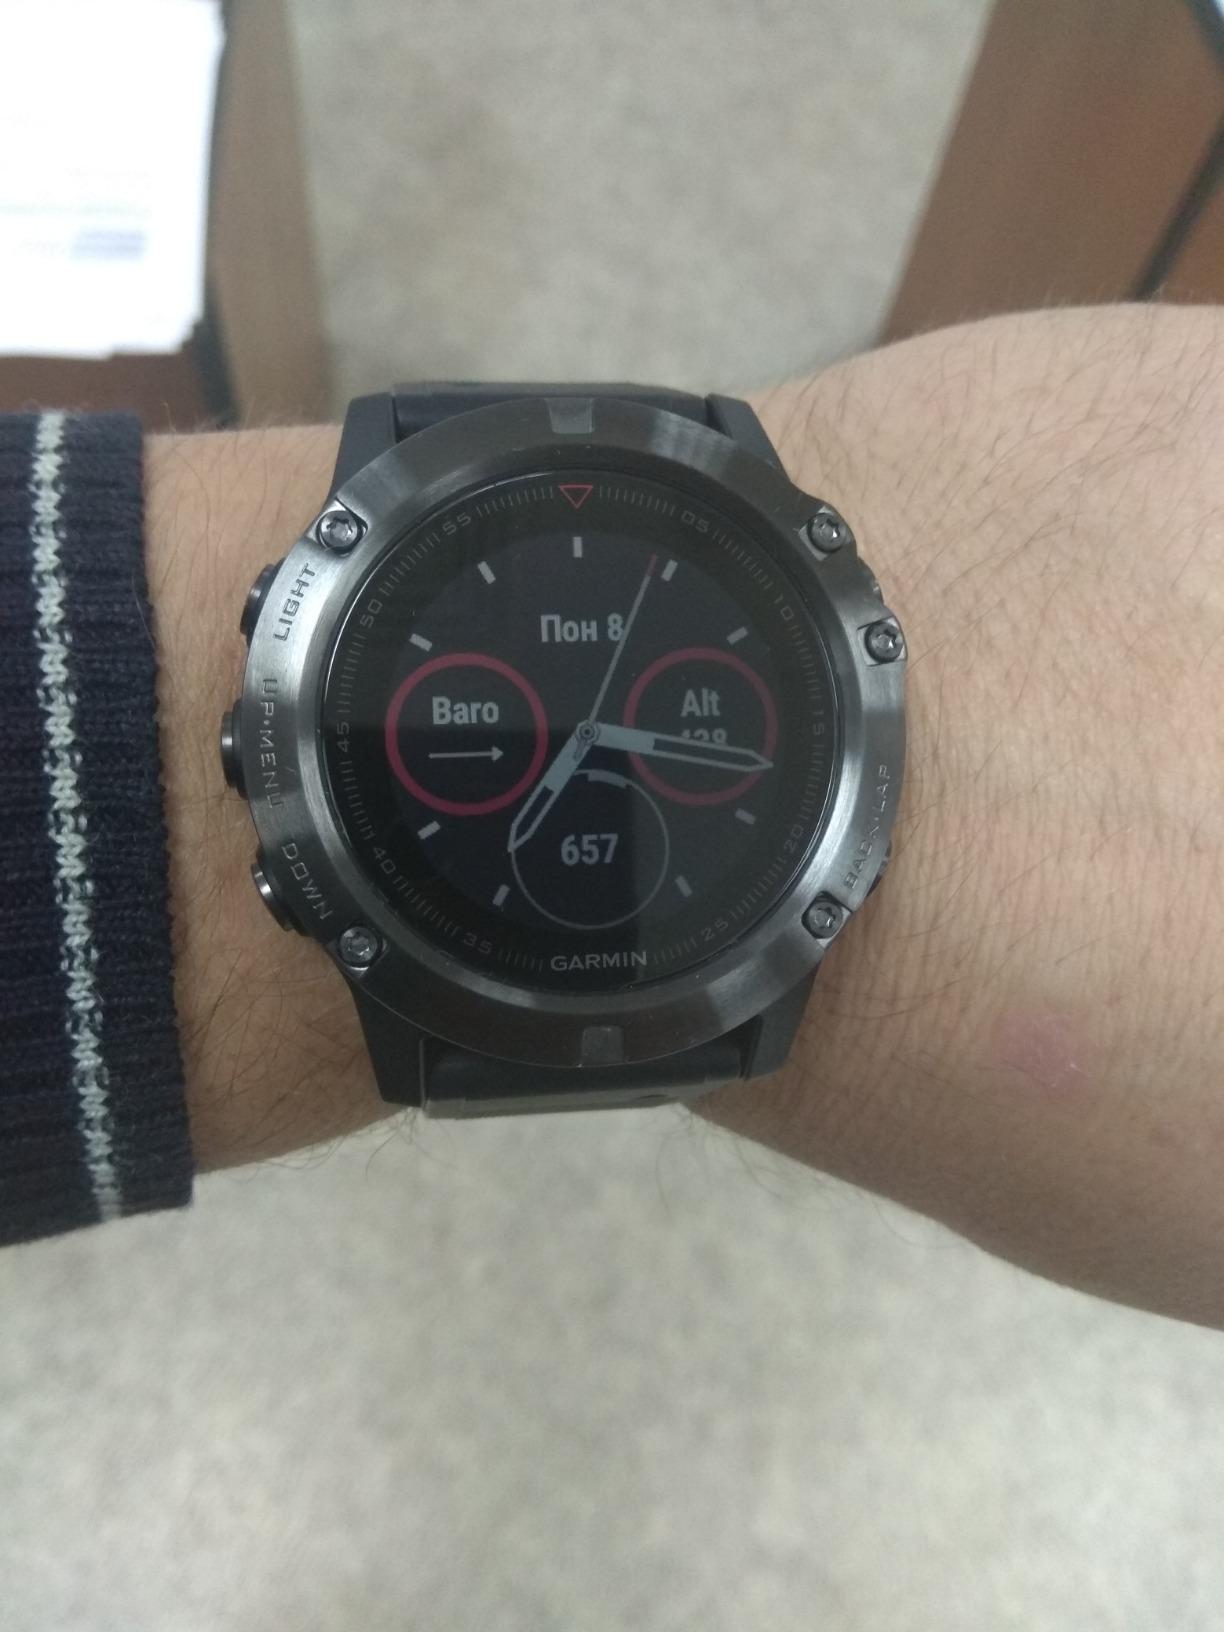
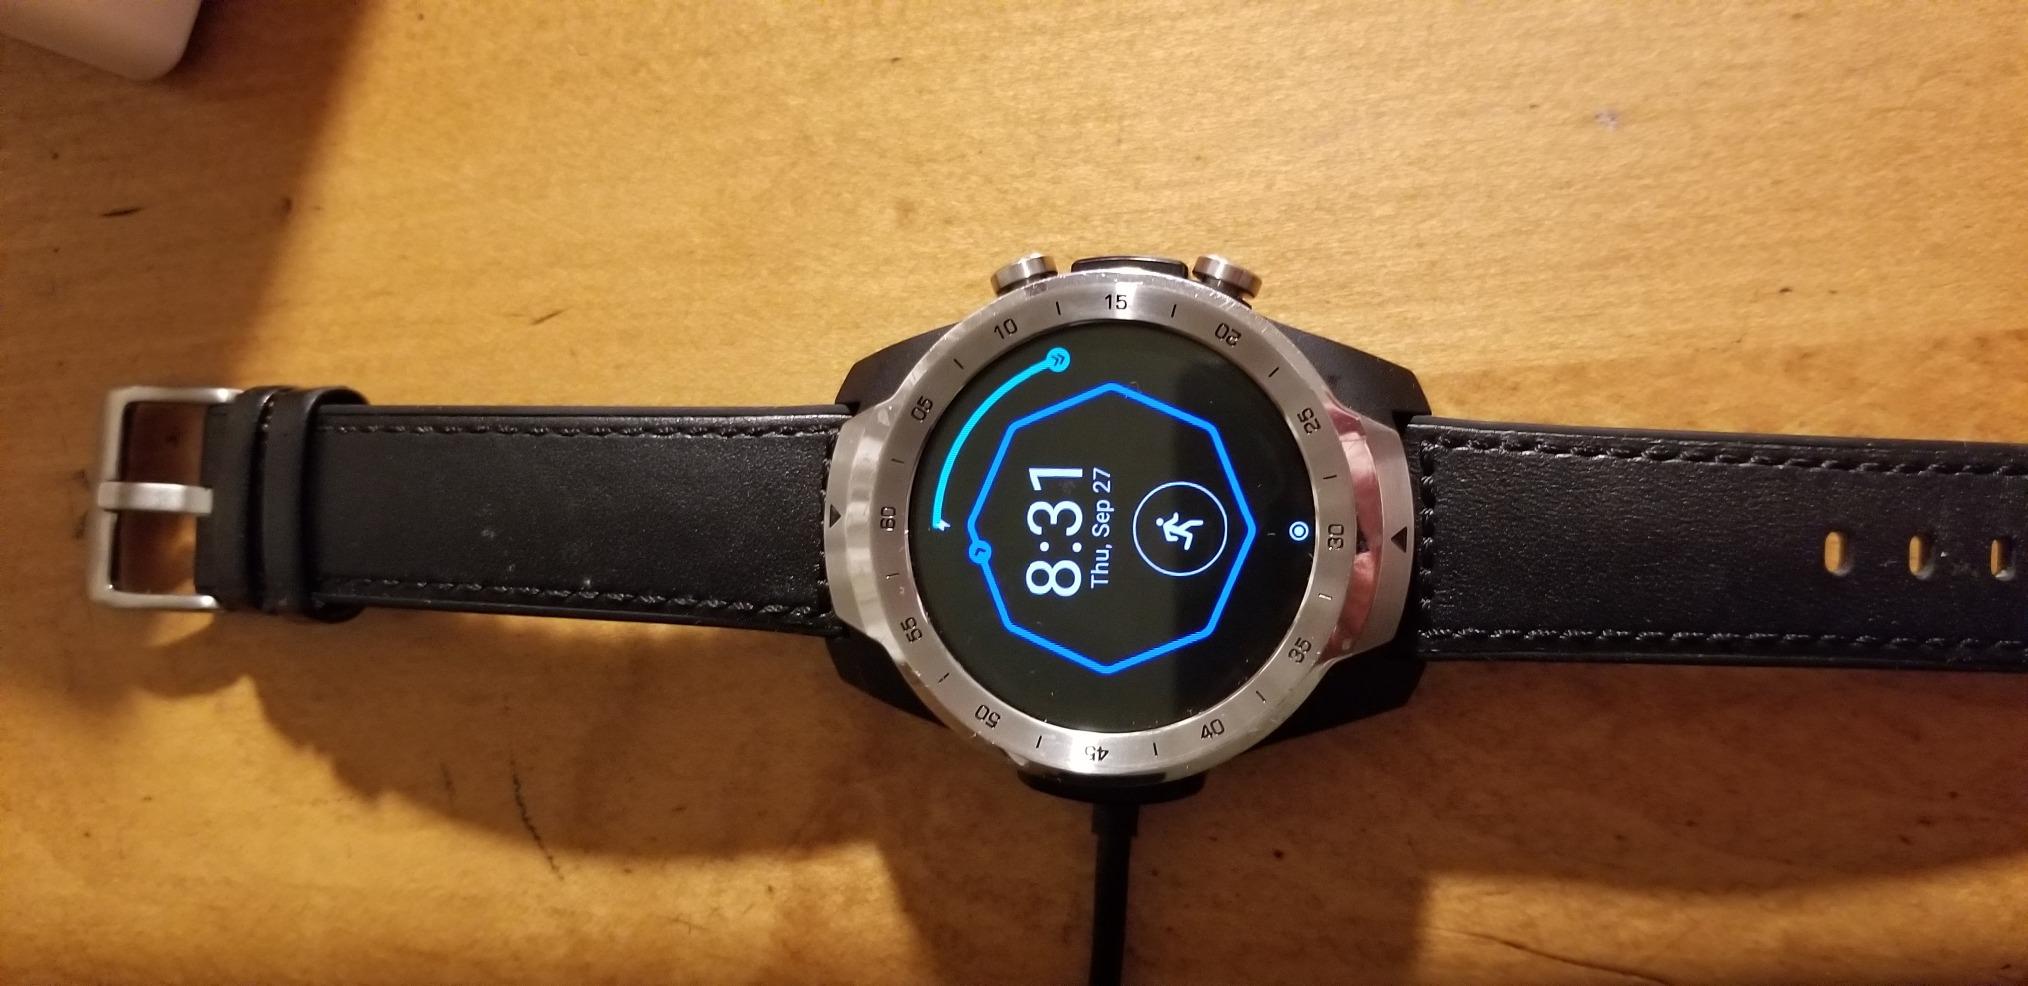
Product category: smartwatch
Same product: no